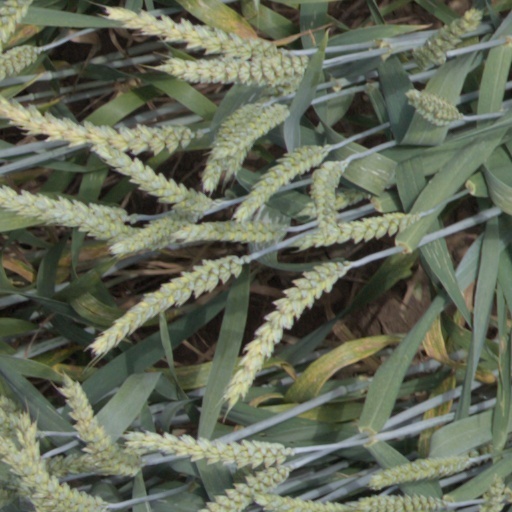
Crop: wheat